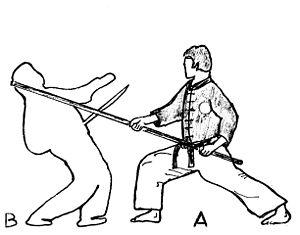
Le banshay ou système de combat avec armes, partie majeure des arts martiaux birmans au même titre que le bando, qui rassemble les pratiques à mains nues. Nous trouvons différents styles et pratiques ethniques, comme le dha kachin, le dhot chin ou le dhot môns. Il existe une grande variété d’armes blanches, dague et sabres de différentes formes et longueur, également des bâtons de différentes longueurs, la canne, ainsi que des lances et des fléaux.
Les arts martiaux birmans sont surnommés Thaing.